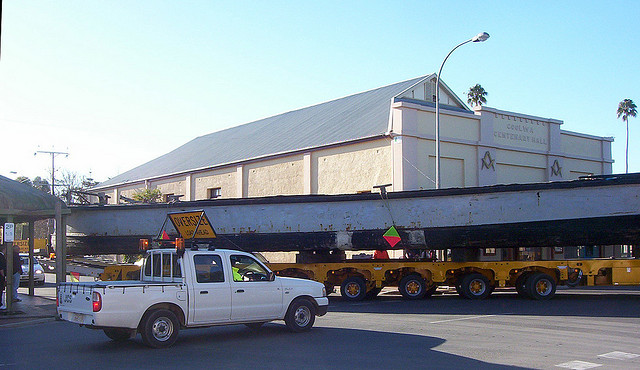
A white truck parked next to a building in a parking lot.

White truck braking for a huge truck hauling a boat.

A white truck approaches a trailer with a structure on top.